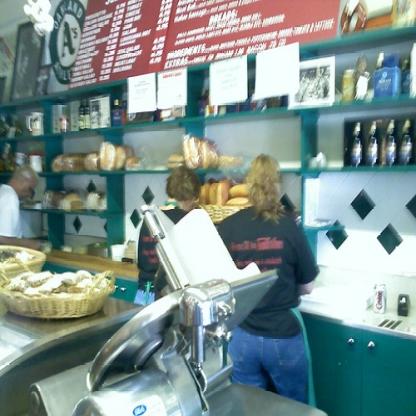
Scene: Indoor